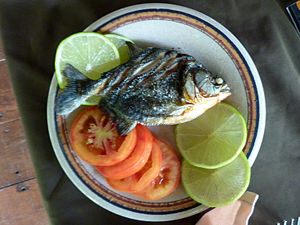
Piratfisk
Piratfisk er en god spisefisk, men er fredet i hjemegnen.
Piratfisk eller Piranha er en gruppe ferskvandsfisk som lever i amazonfloderne.